Paul Ahmarani

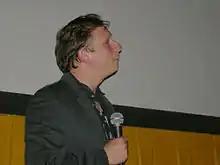
Ahmarani (2007)

Paul Ahmarani (born 1972) is a Canadian actor. Ahmarani is known for his roles in the movies "The Left-Hand Side of the Fridge" ("La Moitié gauche du frigo") and "How My Mother Gave Birth to Me During Menopause" ("Comment ma mère accoucha de moi durant sa ménopause"). He has also appeared in the first season of the television "Star Trek" parody "Dans une galaxie près de chez vous". In 2005 he released a musical album called ""Portrait vivant"" under the name "Paul Ahmarani et les nouveaux mariés" ("Paul Ahmarani and the Newlyweds", see the External links section to listen).